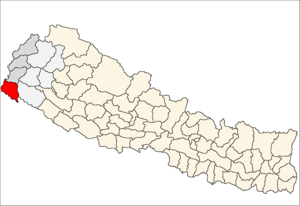
Kanchanpur District
Kanchanpur District i Mahakali Zone (grå) i Far-Western Development Region (grå + lysegrå)
Kanchanpur District er et af Nepals 75 administrative og politiske regioner, betegnet distrikter. Kanchanpur er et distrikt i lavlandet Terai, som ligger i Mahakali Zone i Far-Western Development Region.